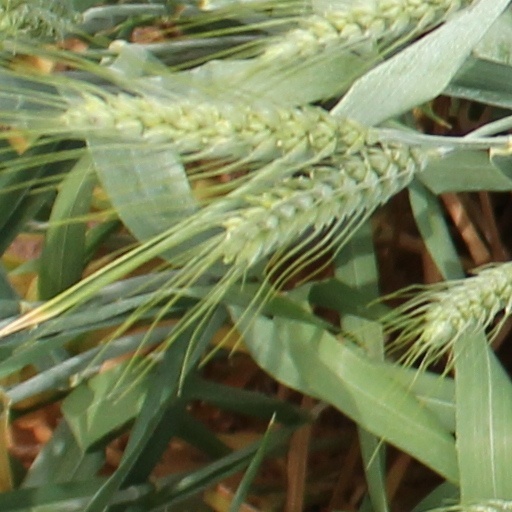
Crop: wheat